Debian Conference

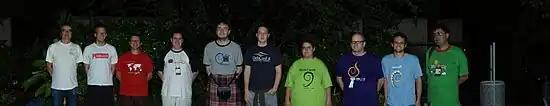
DebConf T-shirts from conferences 3 through 12.

DebConf, the Debian developers conference is the yearly conference where developers of the Debian operating system meet to discuss further development of the system.